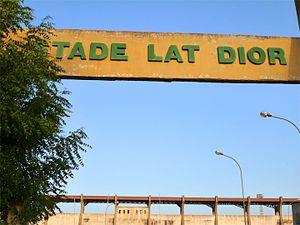
Thiès, chef-lieu de la région éponyme, est l'une des plus grandes villes du Sénégal. Elle est située à 70 km à l'est de Dakar.